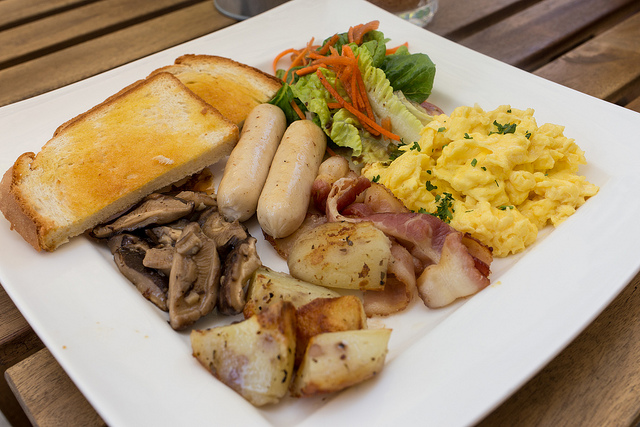
user: Given an image and a question. Answer the question in a short answer. Question: What meal is this food for? Short Answer:
assistant: breakfast